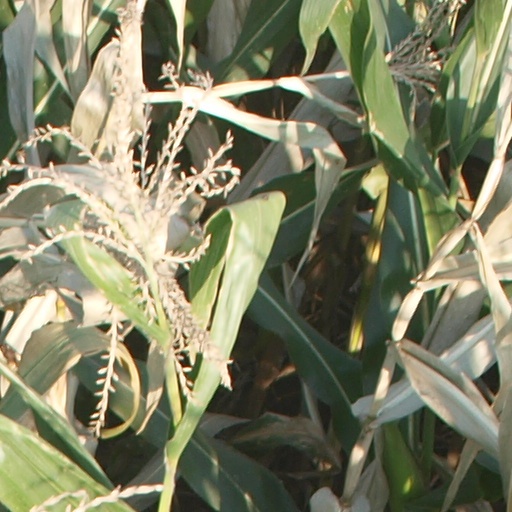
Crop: maize; corn